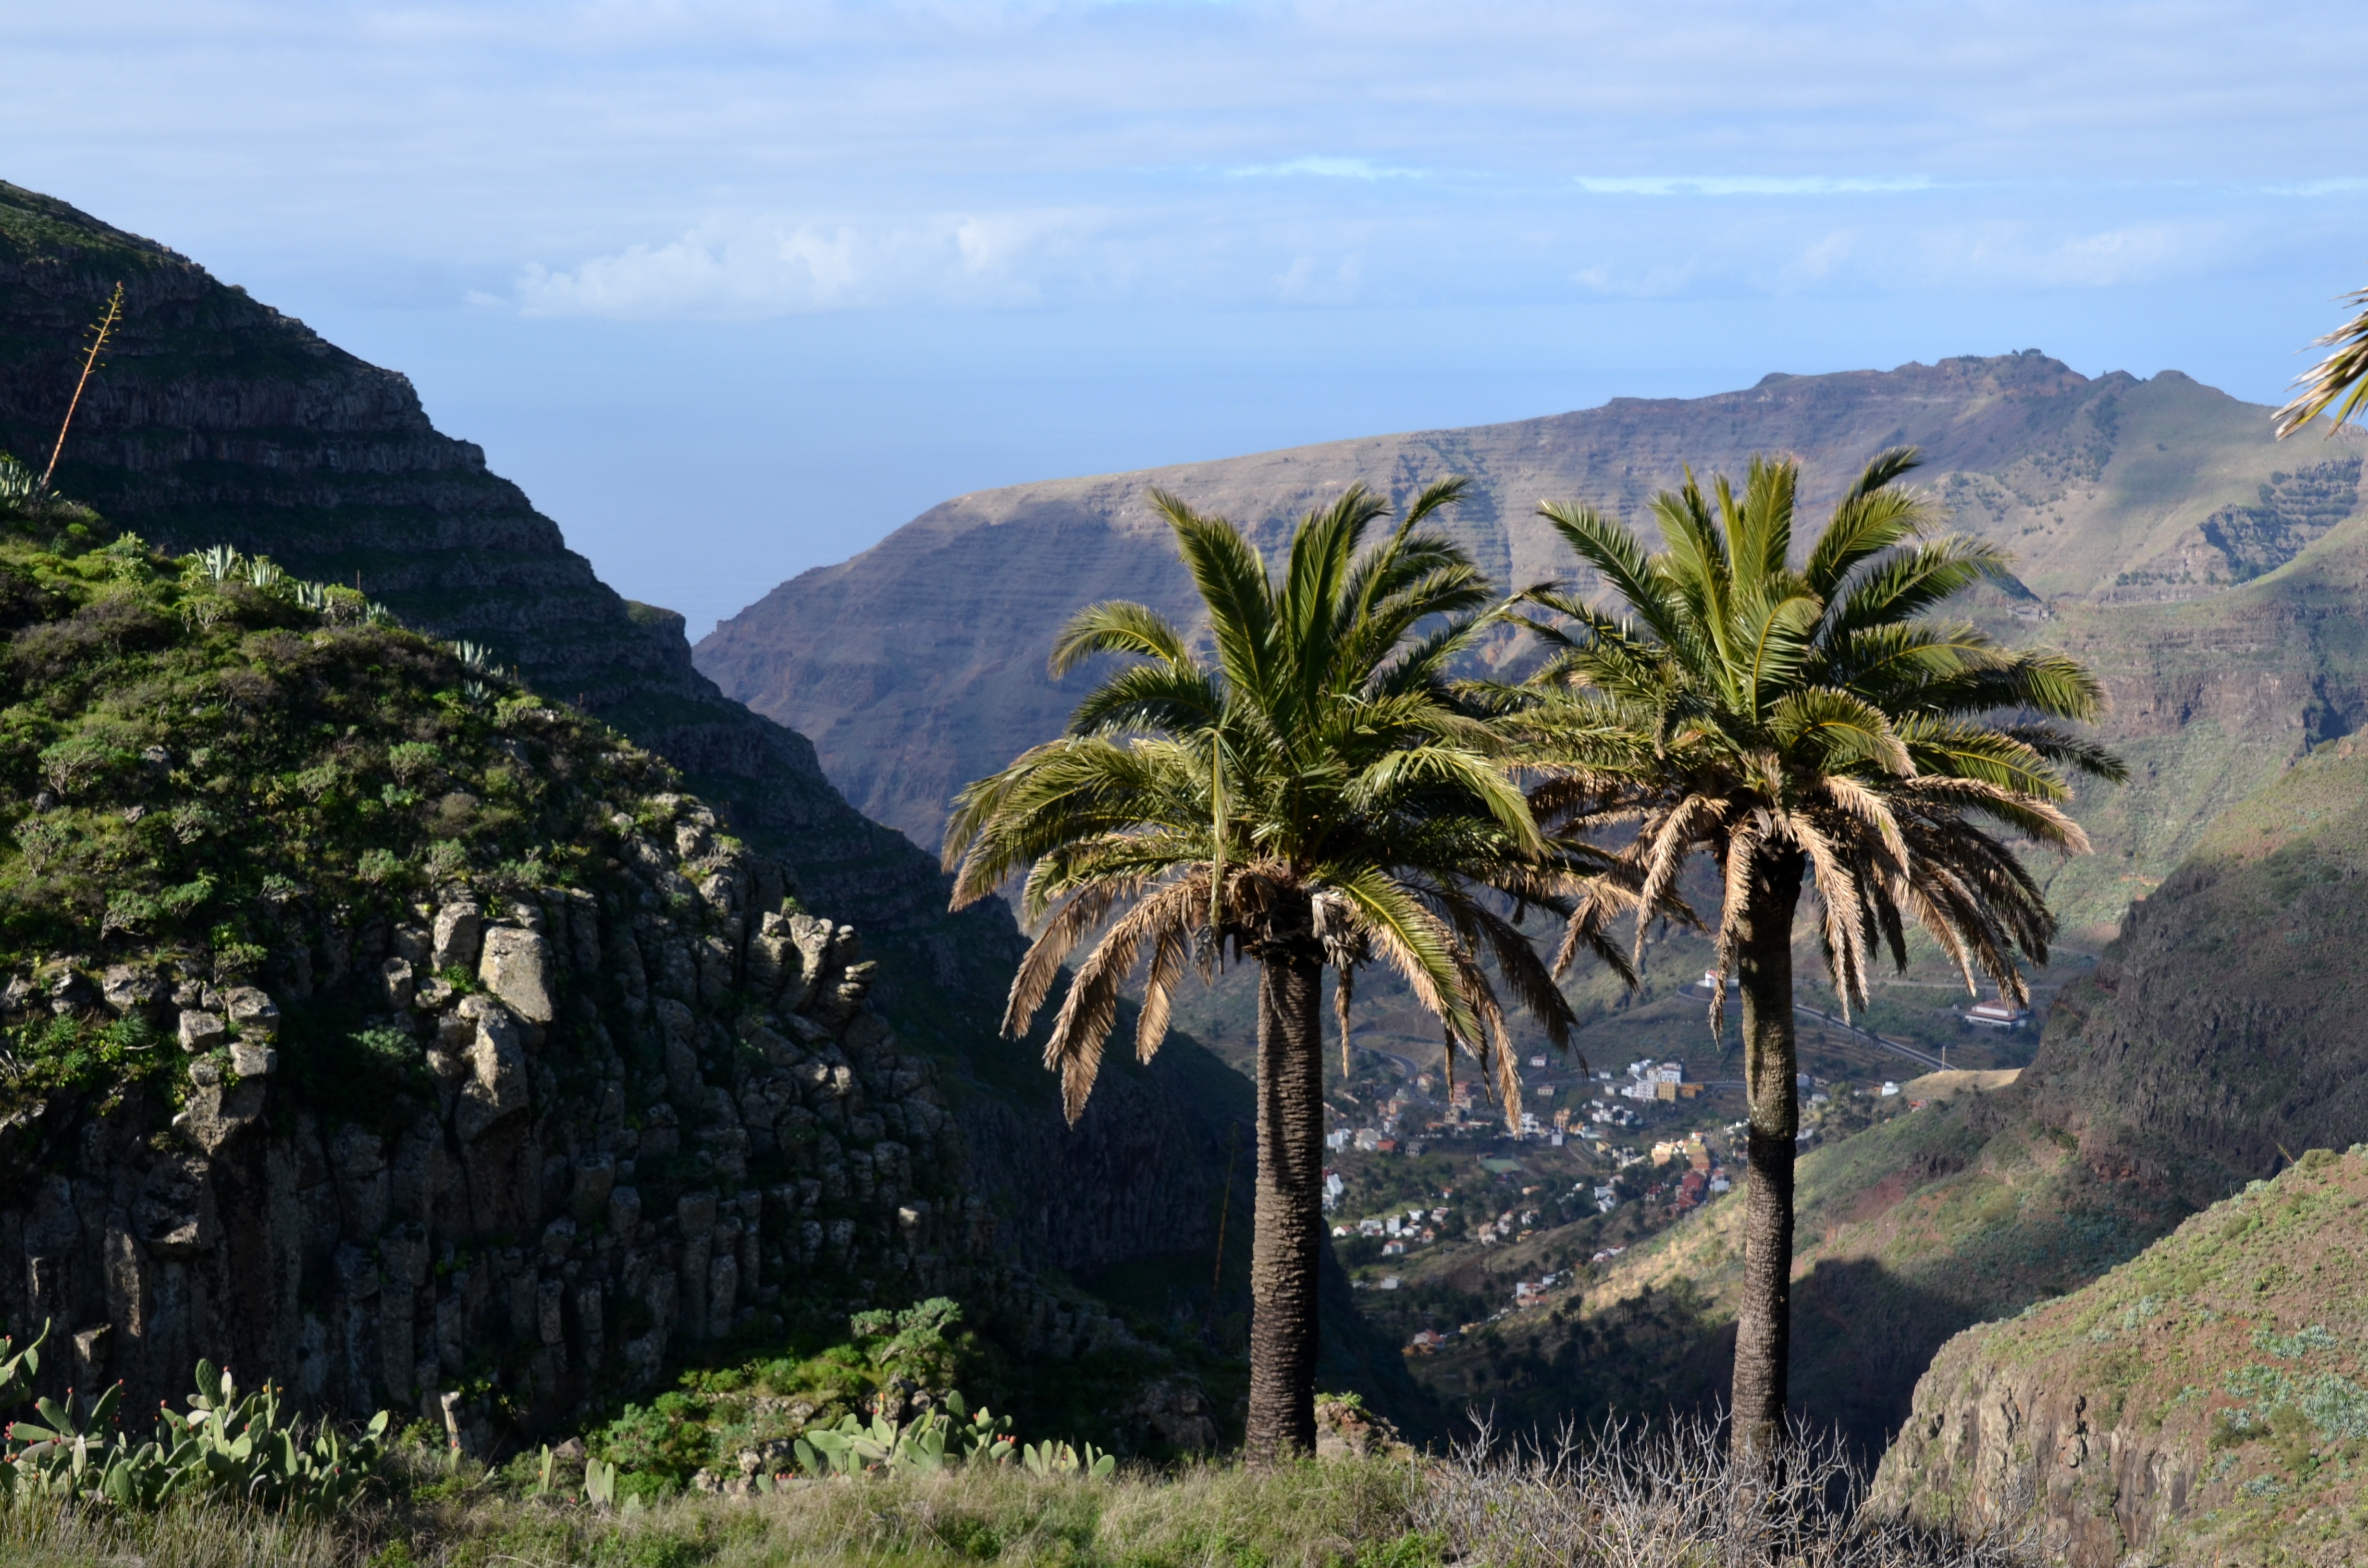
landscape, sea, tree, nature, forest, horizon, wilderness, mountain, plant, sky, hill, flower, lake, valley, panorama, jungle, shadow, holiday, flora, clouds, mountains, vegetation, outlook, plantation, palm trees, tropics, geographical feature, woody plant, mountainous landforms, land plant, arecales, palm family